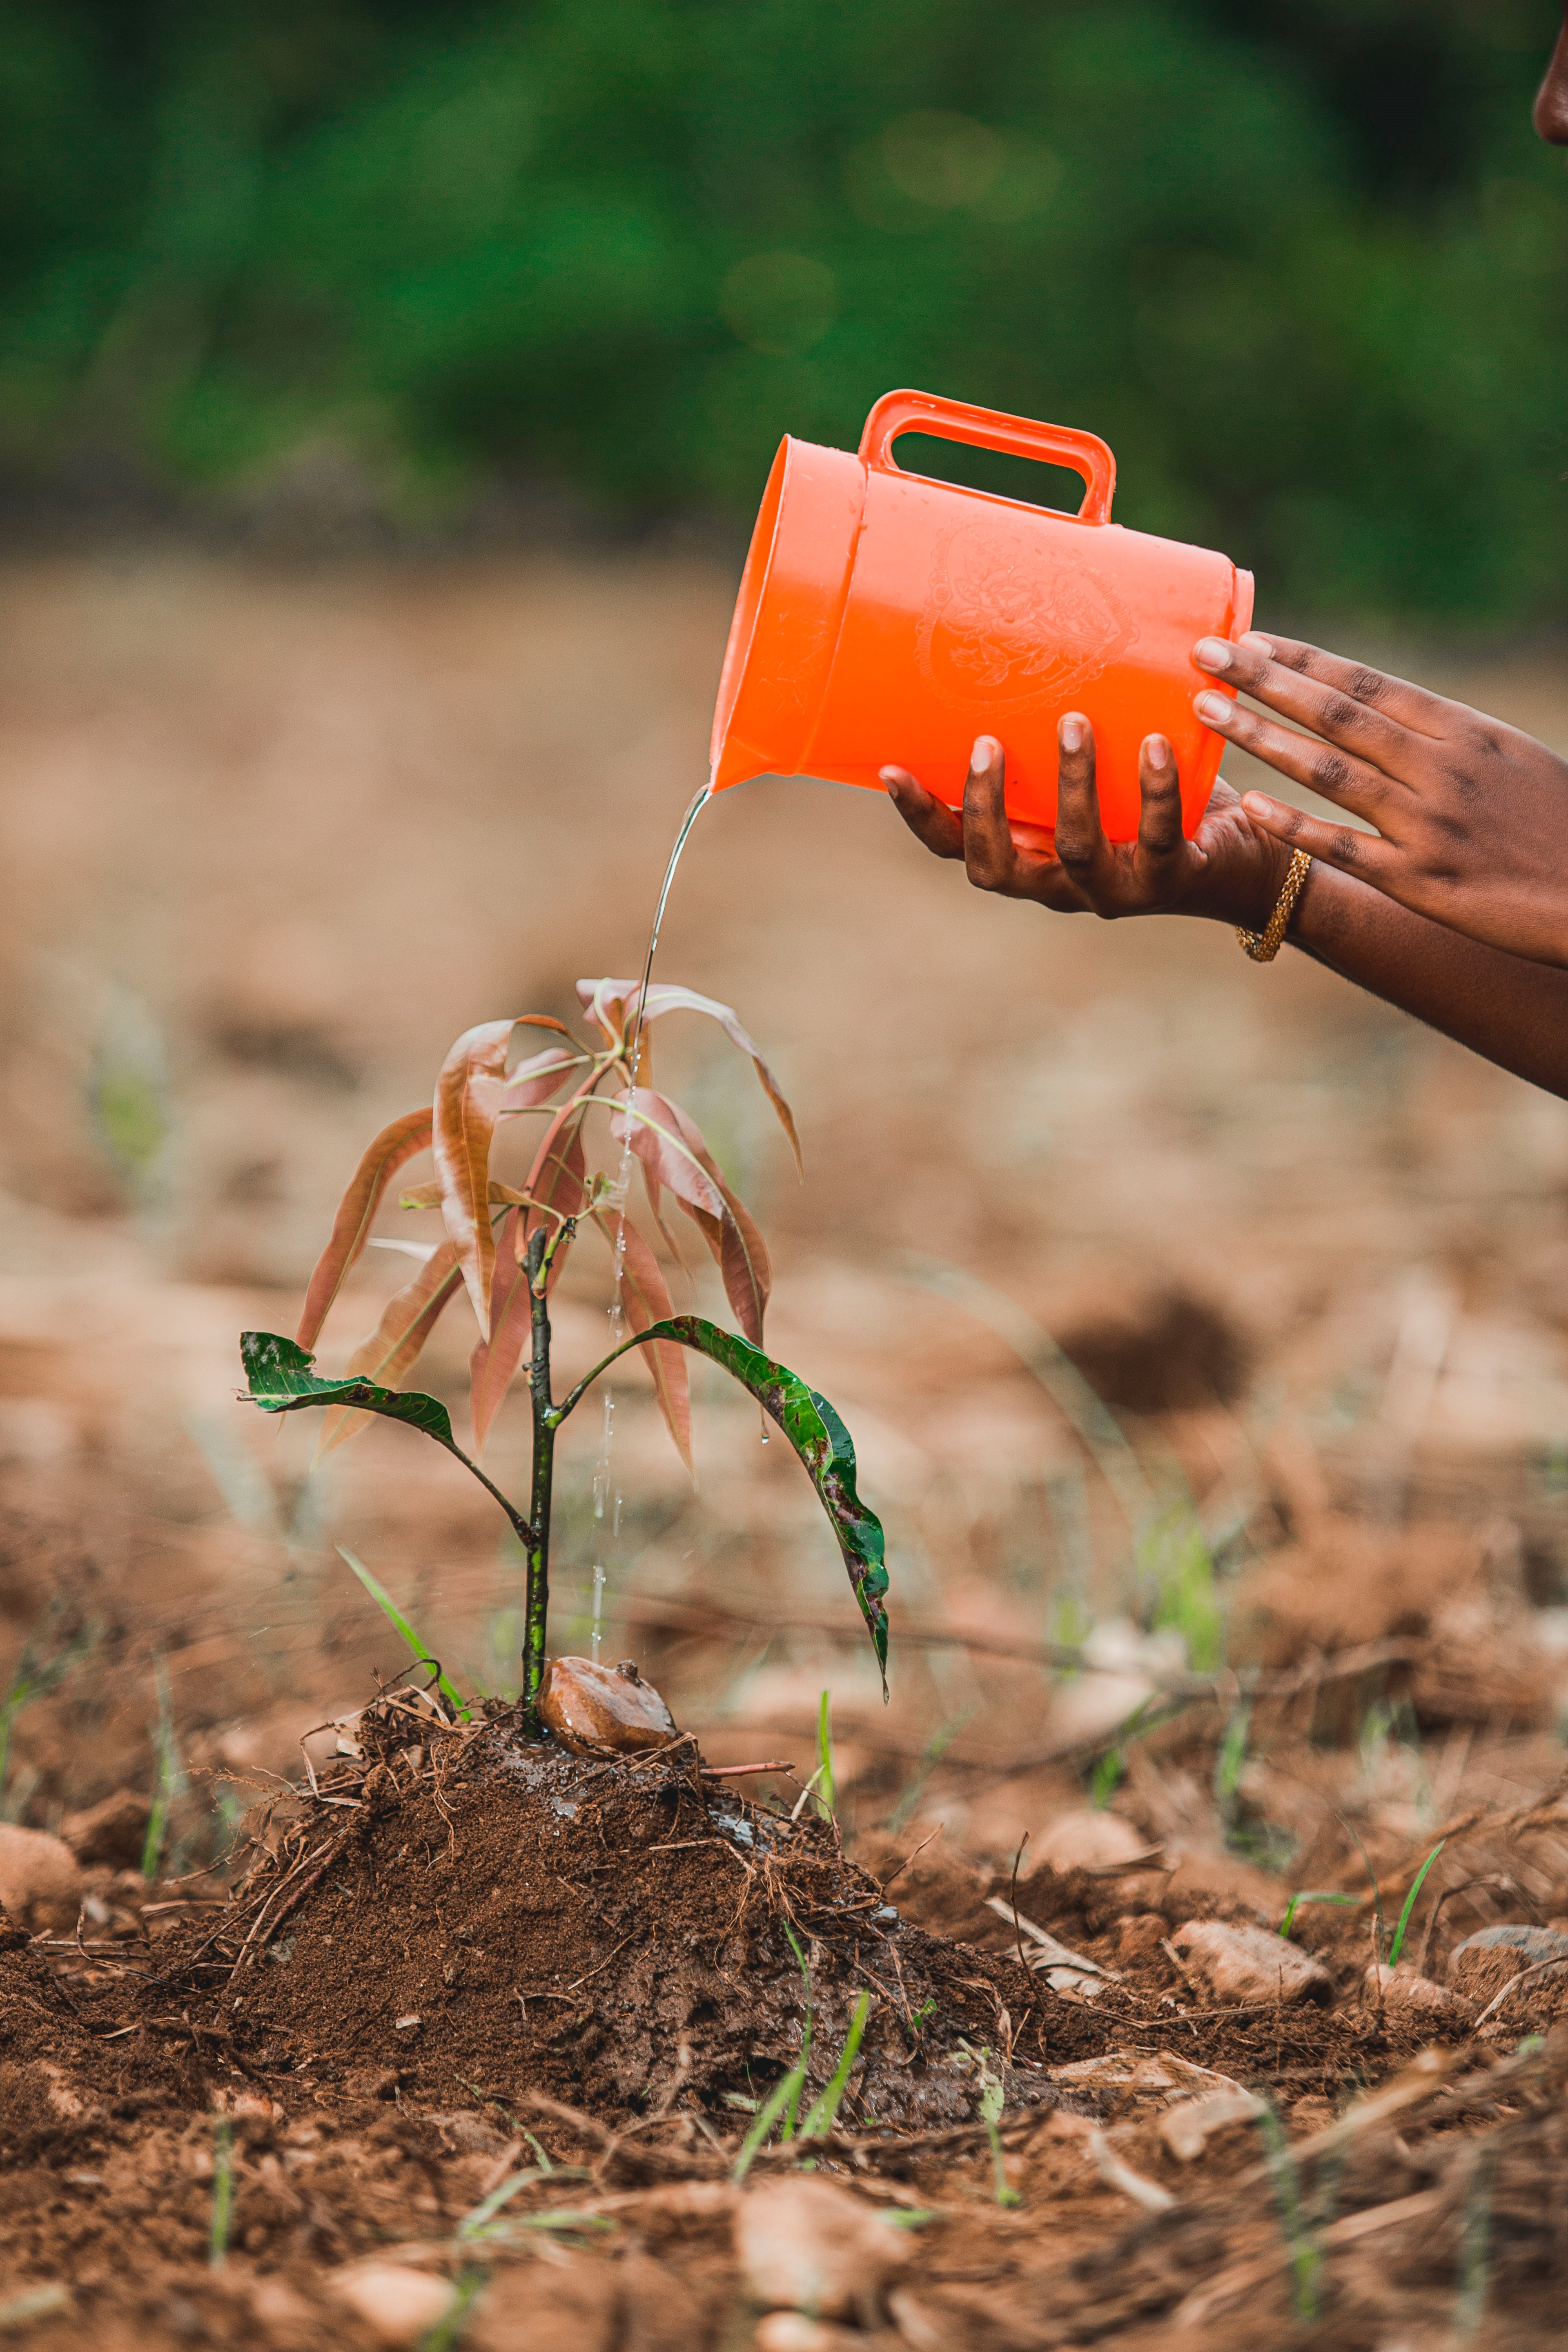
natural, plant, wood, tree, grass, terrestrial plant, landscape, natural landscape, soil, deciduous, twig, flowering plant, plant stem, coquelicot, autumn, woodland, machine, trunk, forest